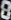
Number: 8